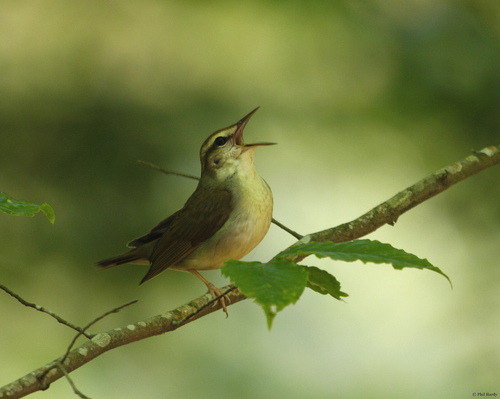
a tiny bird that is brown and white that has a tiny, but long beak, and dark stripe through his eye.
a small brown bird with a cream colored underbelly and brown beak.
a small bird with a long flat bill and a yellow breast
this small bird has a long beak, a reddish belly, dark wings and orange tarsus and feet.
a small bird with a wide and long bill, a light colored belly, and dark colored wings.
this particular bird has a yellow belly and breast and a brown cheek patchthe bird is crowing and it has a white breast and tan feathers.
this bird is brown and white in color, with a sharp brown beak.
this bird has a long pointed orange bill, with a white breast and belly.
a small bird with brown wings, white belly, and a small black beak.
Species: Swainson Warbler